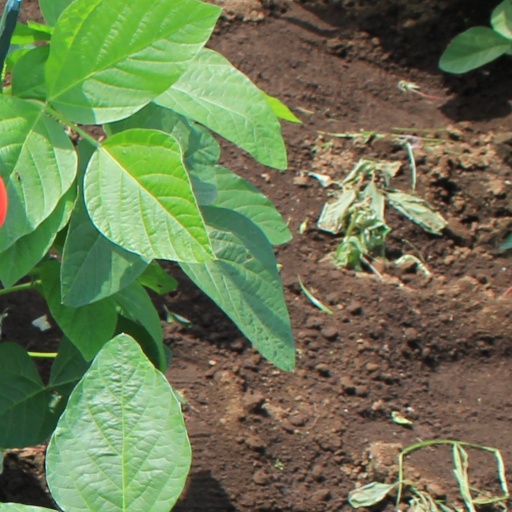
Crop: soybean